Kuzhambu
Also known as:
bbc - Batak Toba: Kulambu
bn - Bangla: কুঝাম্বু
id - Indonesian: Kulambu
jv - Javanese: Kuzhambu
kn - Kannada: ಕುಳಂಬು
ko - Korean: 쿠람부
ms - Malay: Kozhambu
ta - Tamil: குழம்பு
uk - Ukrainian: Кужамбу
Category: stew (meat stew, vegetable stew)
Cuisine: Indian
Associated cuisines: Indian
Area: India, Tamil Nadu
Countries: India, Sri Lanka
Region: Southern Asia

This is a tamarind-based stew, made with a variety of meats, vegetables, and sometimes dal. The dish features a broth of tamarind and spices like coriander and fenugreek, and can be served watery or thick, often enjoyed as a side for rice, with numerous regional variations adapting to local tastes.

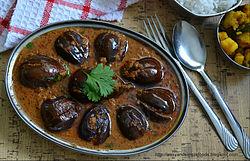
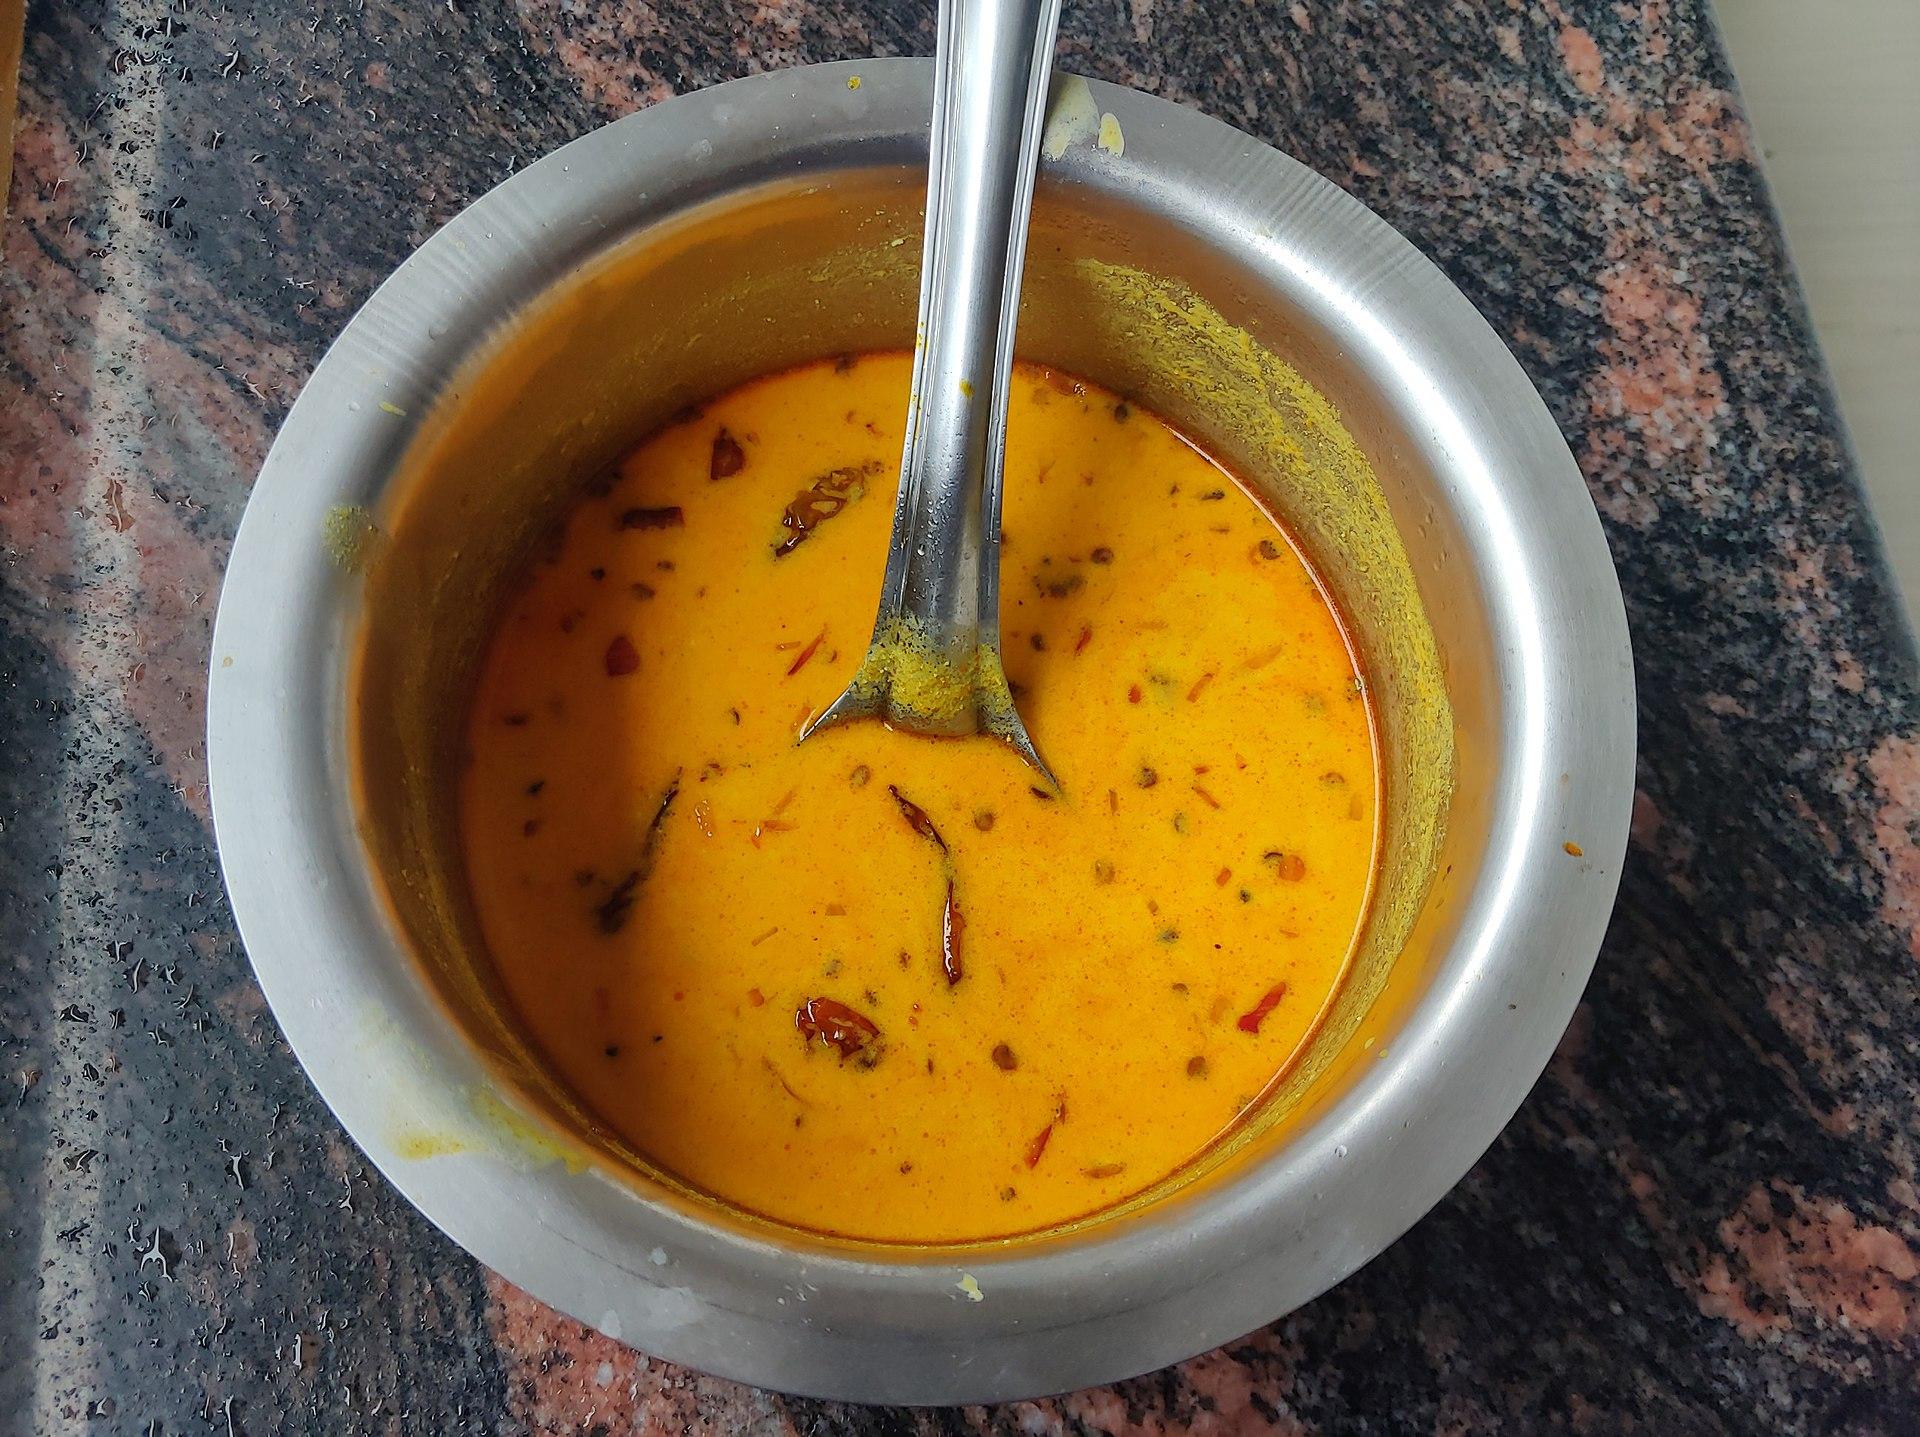
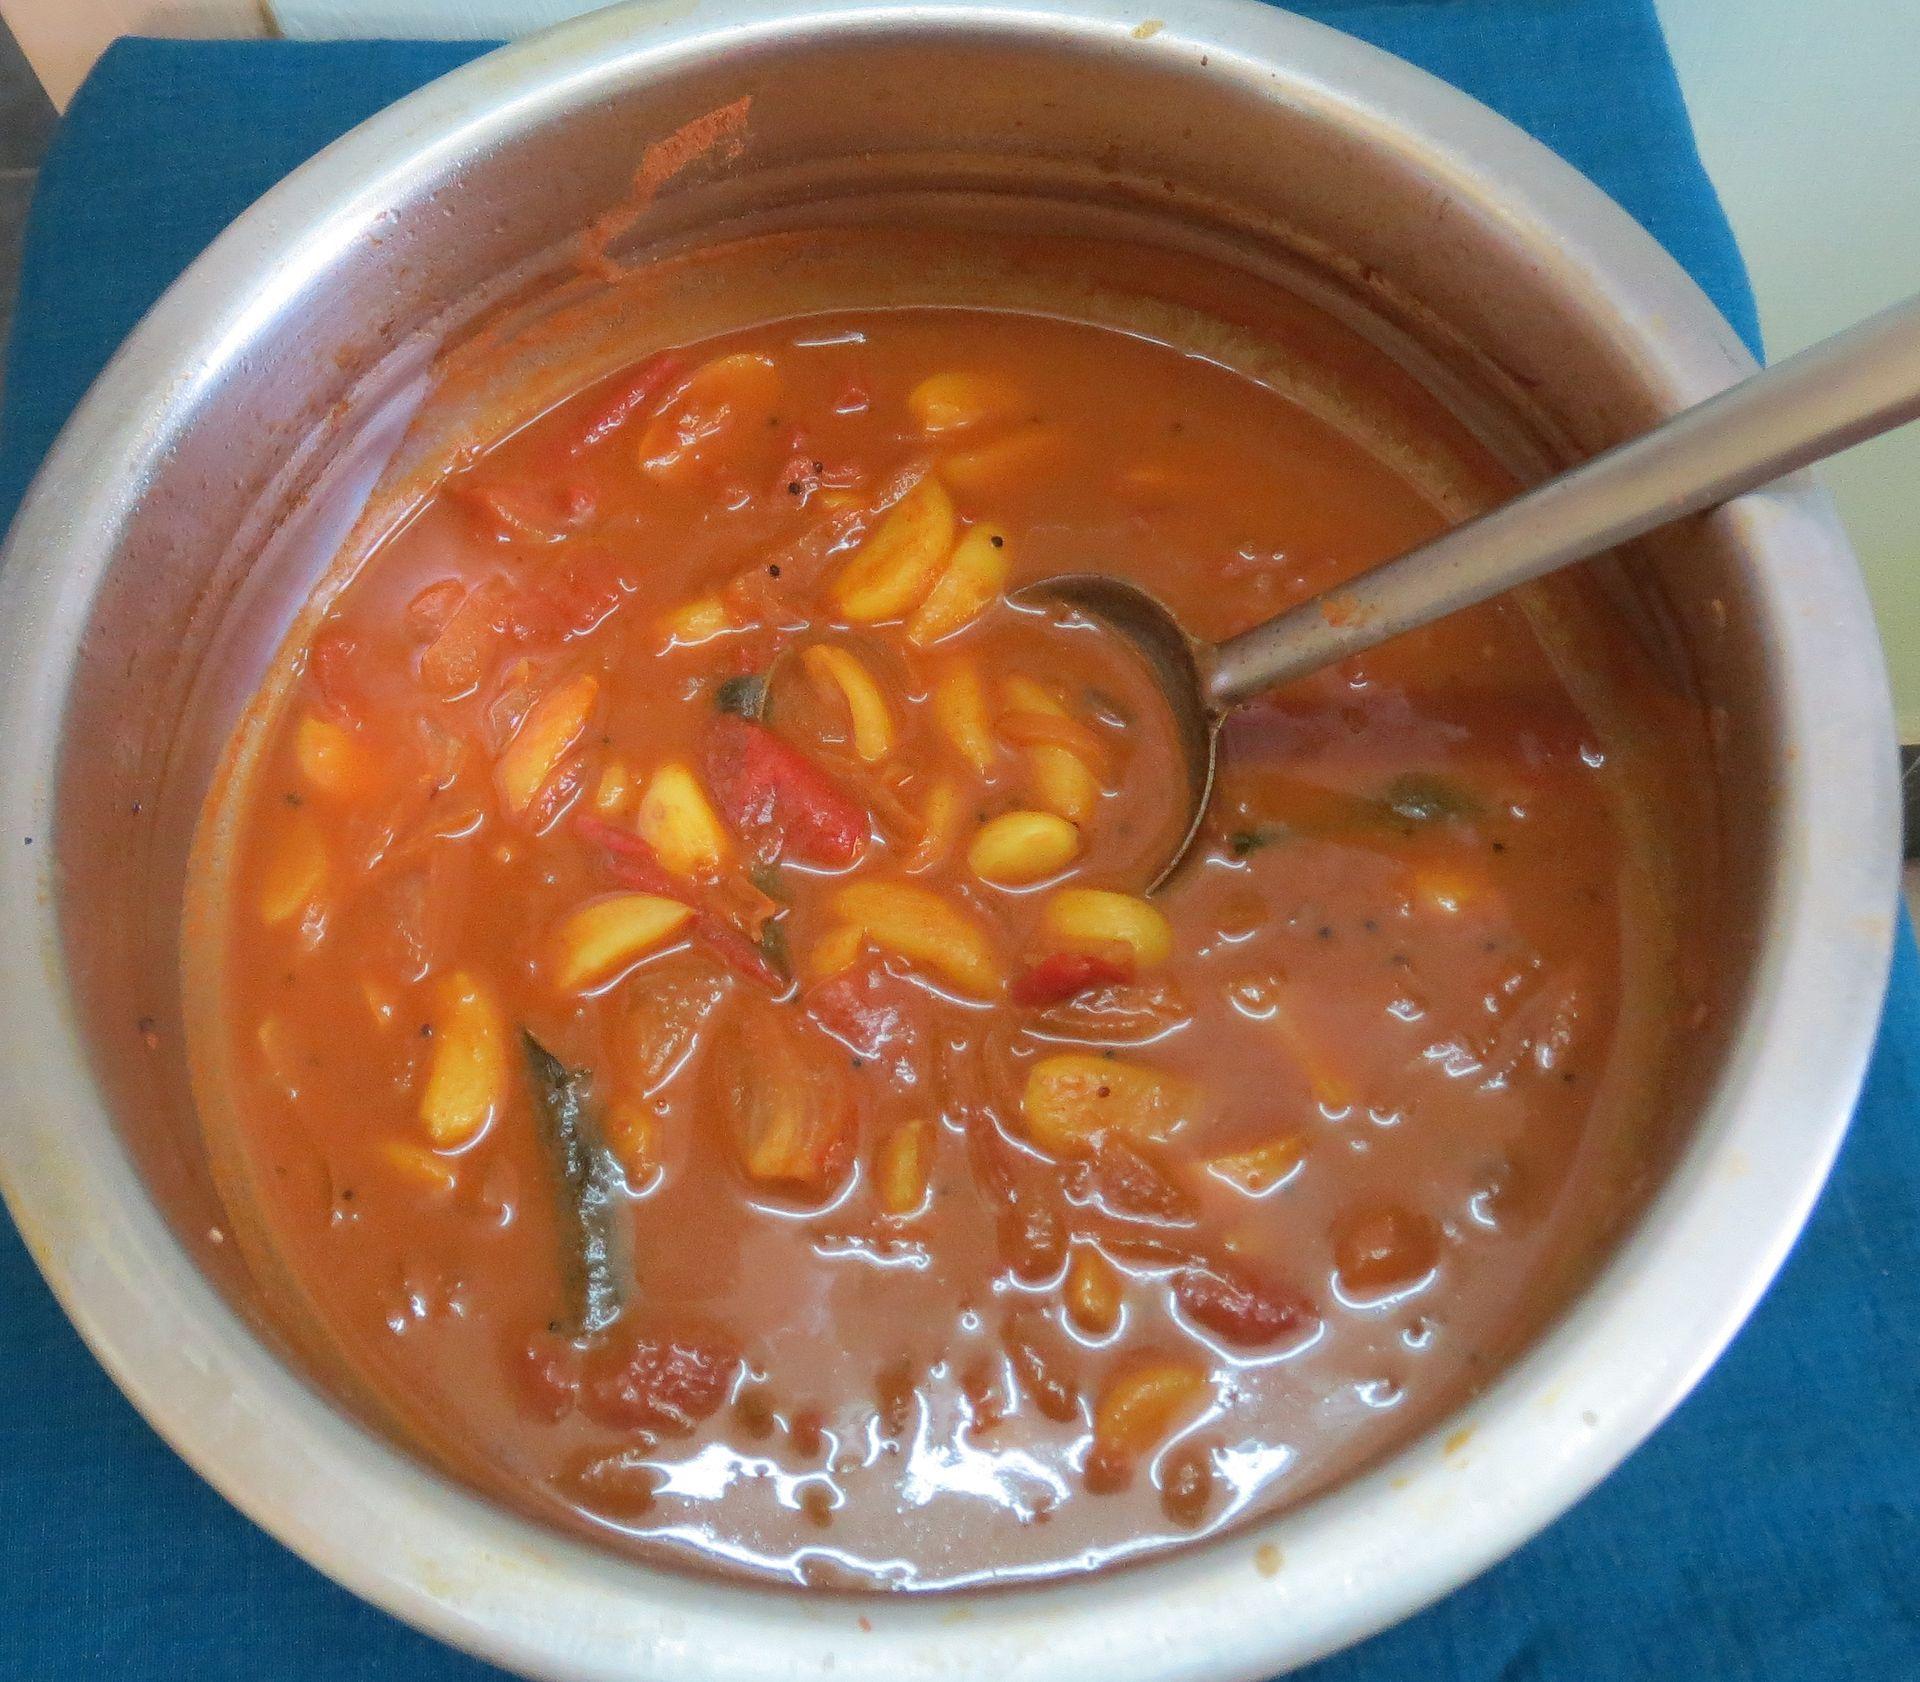